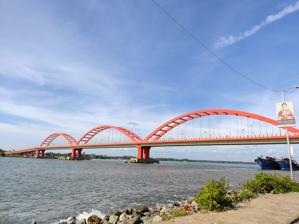
Building: Valiyazheekkal Bridge
Country: Unknown
Year built: 2022
Bridge in Kerala, India Valiyazheekkal - Azheekkal Bridge വലിയഴീക്കൽ - അഴീക്കൽ പാലം A view of Valiyazheekkal Bridge from the harbor Coordinates 9°08′13″N 76°27′54″E / 9.13704°N 76.46495°E / 9.13704; 76.46495 Carries Coastal Highway ( in future ) Locale Valiazheekkal and Azheekkal , Kayamkulam , Alappuzha , kerala Characteristics Material Concrete steel bar Total length 1200 meter Width 13.2 meter Height 36 meter No. of spans 29 History Designer P. K. Aravindan Constructed by Uralungal Labor Contract Society Construction start 2016 Construction cost ₹146.5 crores Inaugurated 11 March 2022 Location The Valiyazheekkal Bridge or the Valiyazheekkal-Azheekkal Bridge is a bridge connecting between Valiyazheekkal, a coastal area of Aratupuzha village in Kayamkulam in Alappuzha district and Azheekal Beach in Alappad village of Kollam district in Kerala , India. Built across the mouth of the Arabian Sea , it is the longest tension steel bar concrete bowstring bridge in Asia. It is also the second longest bowstring bridge in Asia, after Chaotianmen Bridge in China. Valiyazheekkal is situated on the shore of Kayamkulam Town . Overview Valiyazheekkal Bridge is the longest concrete arch span bridge in South India in terms of single span length. Out of a total of 29 spans, the middle three spans over the estuary are 110 meters each. This position was previously held by the 97.552 meter long Godavari bridge . Although larger bowstring spans have been built in China, they are all made of steel or concrete-filled steel tube (CFST) and span the river. Considering that it is constructed of tension steel bar concrete and is located in the sea (estuary), Valiyazheekal bridge has been touted as first of its kind. The spans are 12 meters high to accommodate large boats. Due to the fact that many boats, including large ones, have to come and go to the fishing harbors in the lake at the same time, the bridge is built at such a height on the pillars at such a distance. The height of the upper portion is 15 meters from the water including the thickness of the slab. The arch are at a height of 21 m. The total height of the bridge is 36 meters. The spans are attached to the tension rods of the McAlloy Company in England. The bridge has been given International orange and cream color, which is the color of the famous Golden Gate Bridge in San Francisco . P. K. Aravindan, a renowned IIT Madras professor in the field of design, is the designer of the bridge. This bridge was his last design after he died. Its construction was started in 2016 and built by Uralungal Labor Contract Society. It was inaugurated on 11 March 2022. The total estimated cost of the project is 146.5 crores. After the construction of Valiyazheekkal Bridge, the distance between Valiyazheekkal and Aratupuzha was reduced by 28 km. The bridge is also a part of the proposed Coastal Highway . The bridge is parallel to the sea and the Kayamkulam backwater. A walkway of 2.2 meters each is provided on the three spans in the middle of the bridge and on both sides to get a view from the bridge. The total width of the bridge, including the crash barrier and hand rails between the footpath and the road, is 13.2 meters. The rest of the pavement is 1.6 meters. The total length of the bridge including the approach road is 1.6 km. With sea on one side, in consideration of the possibility of the port coming in the future, the approval of the port department was obtained following the rule of 100 meters distance between two pillars and 12 meters height from the water level. COVID-19 and Ockhi cyclone have created challenges, but construction work did not come to a standstill. During the floods of 2018 and 2019 , the work was continued by finding temporary systems. The construction was completed after overcoming both sea storms and labor disputes. References